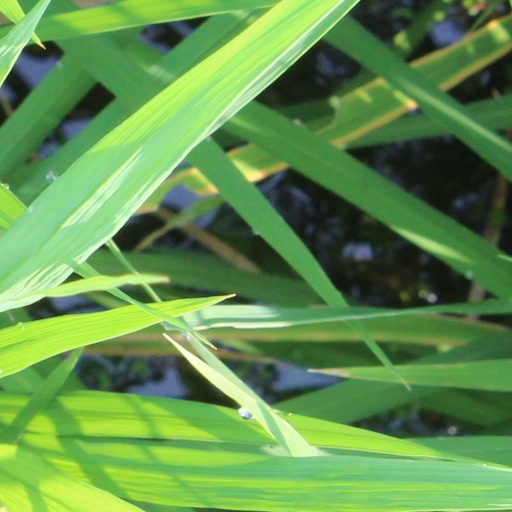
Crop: rice